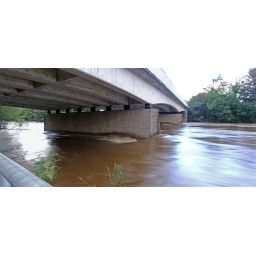
River Ayr passing under the A77 road bridge